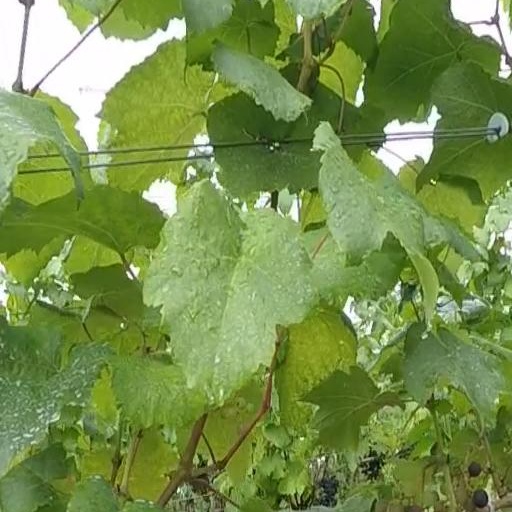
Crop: grape